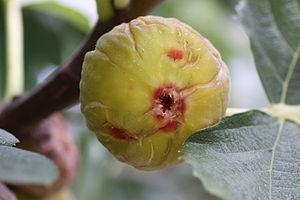
Une figue mûre sur un figuier (Ficus carica) dans un jardin à La Rochelle (Charente-Maritime, France).